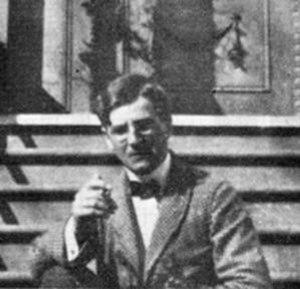
Anna Louise Mohan, dite Louise Bryant, est une féministe, militante politique et journaliste américaine, née le 5 décembre 1885 à San Francisco et morte le 6 janvier 1936 à Sèvres en France. Elle est connue en particulier pour ses reportages pro-bolchéviques pendant la Révolution russe. Épouse de John Silas Reed, elle rédige des portraits de nombreuses personnalités russes, dont Catherine Brechkovski, Maria Spiridonova, Alexandre Kerenski, Lénine et Léon Trotski. Ses articles, distribués par Hearst dès son premier voyage à Petrograd et Moscou, sont publiés dans des journaux américains et canadiens à partir de la fin de la Première Guerre mondiale. En 1918, elle publie Six mois rouges en Russie, un recueil des articles rédigés pendant son premier voyage. L'année suivante, elle témoigne en faveur de la révolution auprès de l'Overman Committee, un comité du Sénat visant à enquêter sur l'influence bolchévique aux États-Unis. Plus tard, en 1919, elle se lance dans une tournée nationale de soutien aux bolchéviques et de dénonciation de l'intervention alliée pendant la guerre civile russe.